Tadeusz Gawin

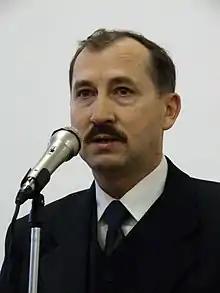
Tadeusz Gawin

Tadeusz Gawin (born 3 July 1951 in Łosośno near Hrodna) is a Belarusian Polish journalist and activist. He is co-founder and first President of the Union of Poles in Belarus from 1990 to 2000, now Honorary President of the UPB and activist of the democratic opposition in Belarus.